Milltimber railway station

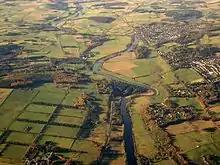
Aerial view of Milltimber

The station had at first a single platform on the northern side of the line with a waiting room and ticket office building that was similar to those at Torphins, Lumphanan and elsewhere on the line. In 1865 the single siding was on the north-east side, approached from the east. By 1899 the line had been doubled, a stone station house was built, together with a wooden pedestrian overbridge and a signal box located on the eastbound platform with a simple wooden shelter. Two sidings, a loading dock and a weighing machine were present in the goods yard now located on the west side of the station with points and signals in the vicinity.